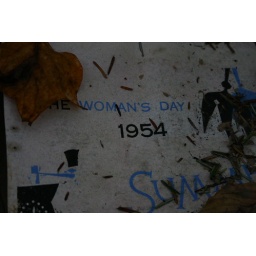
clarence newton road - near blowing rock - october 2008